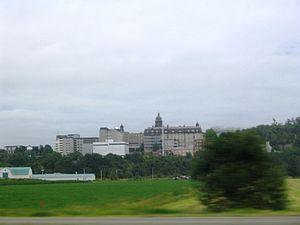
Cégep de La Pocatière, au Canada, vu de l'autoroute.
Le Cégep de La Pocatière est un collège d'enseignement général et professionnel situé à La Pocatière dans le Kamouraska, dans la région du Bas-Saint-Laurent. Son deuxième campus, le Centre d'études collégiales de Montmagny, se situe à Montmagny.